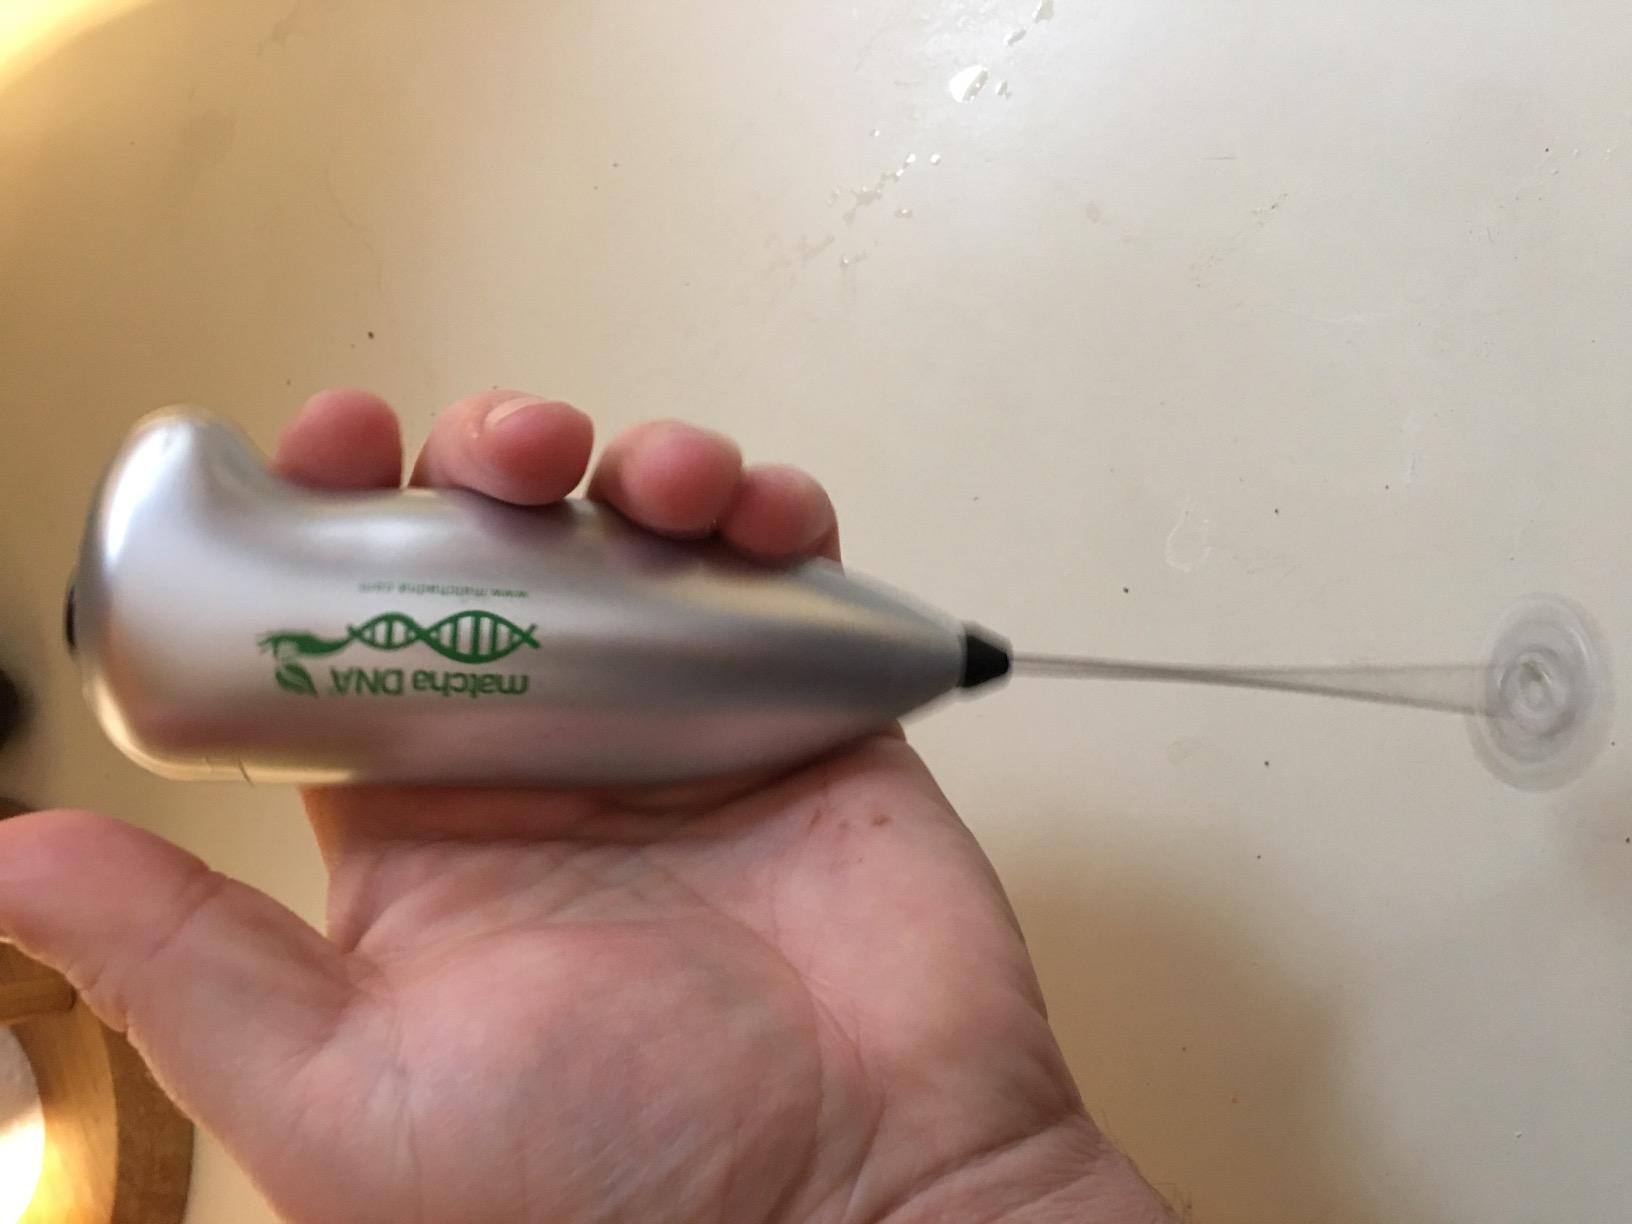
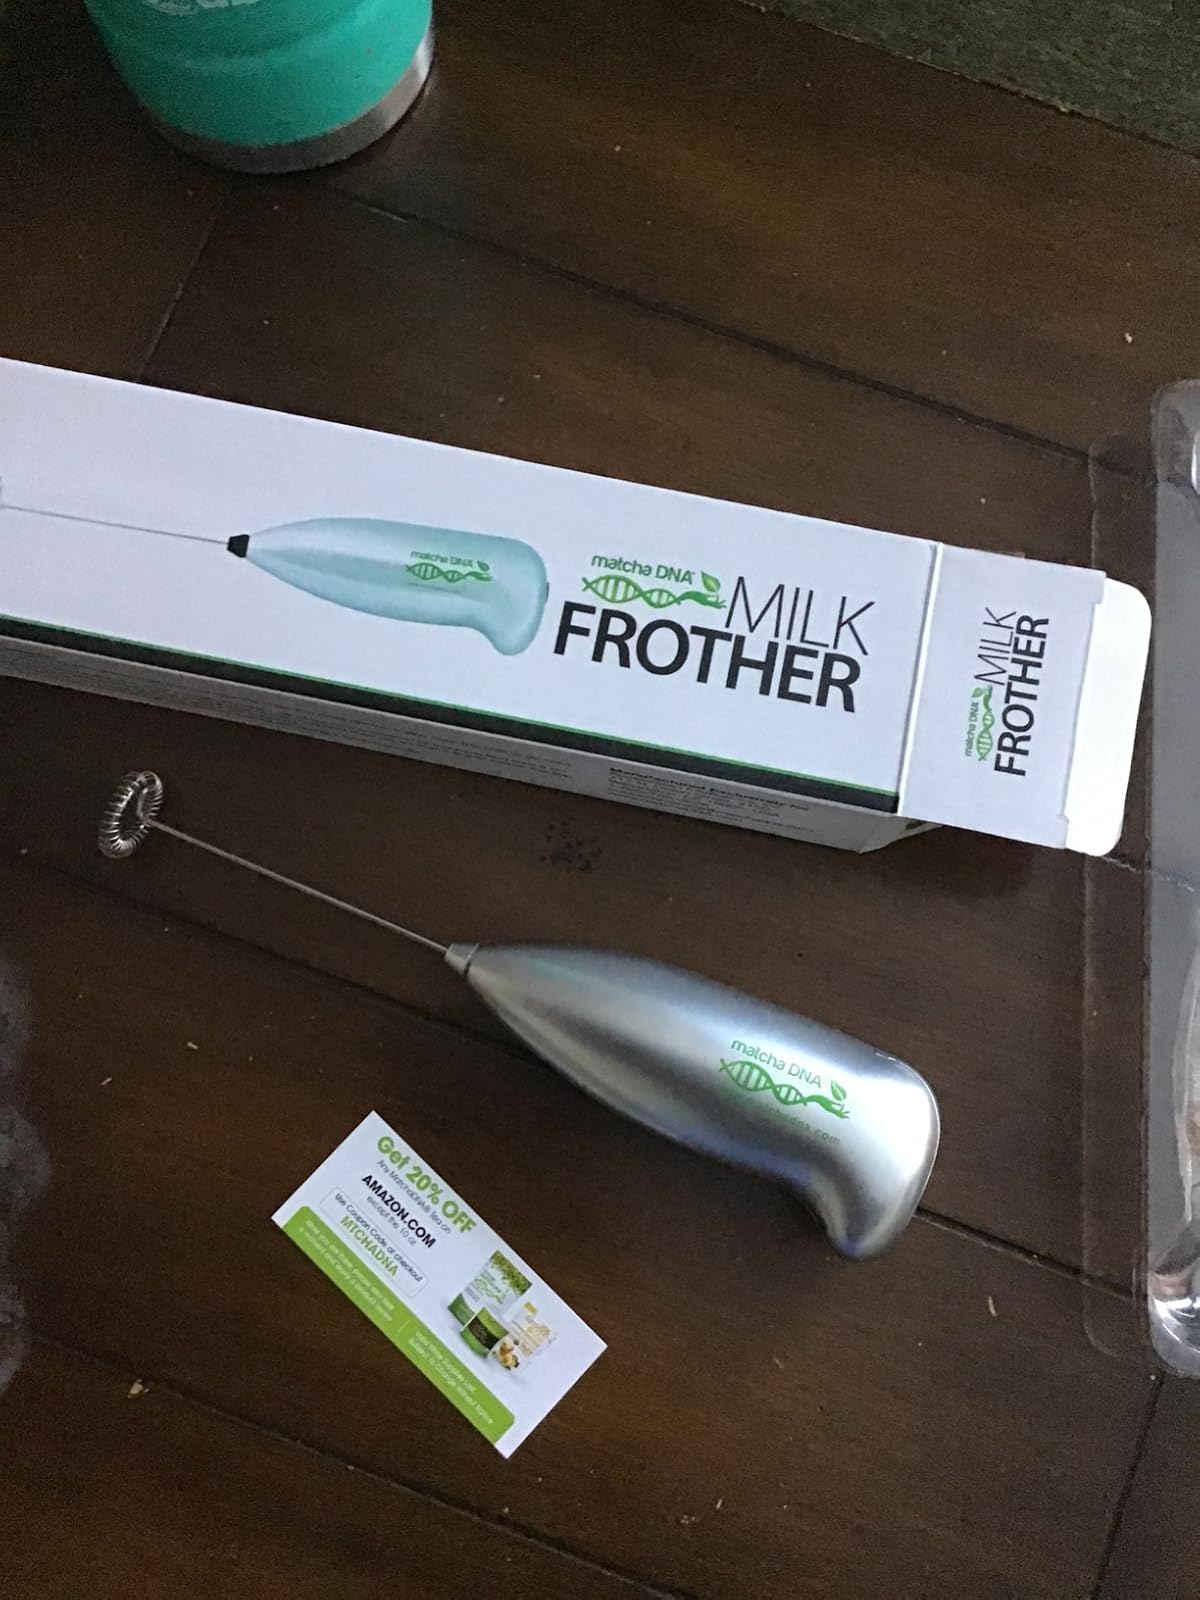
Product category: items_mixer
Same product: yes